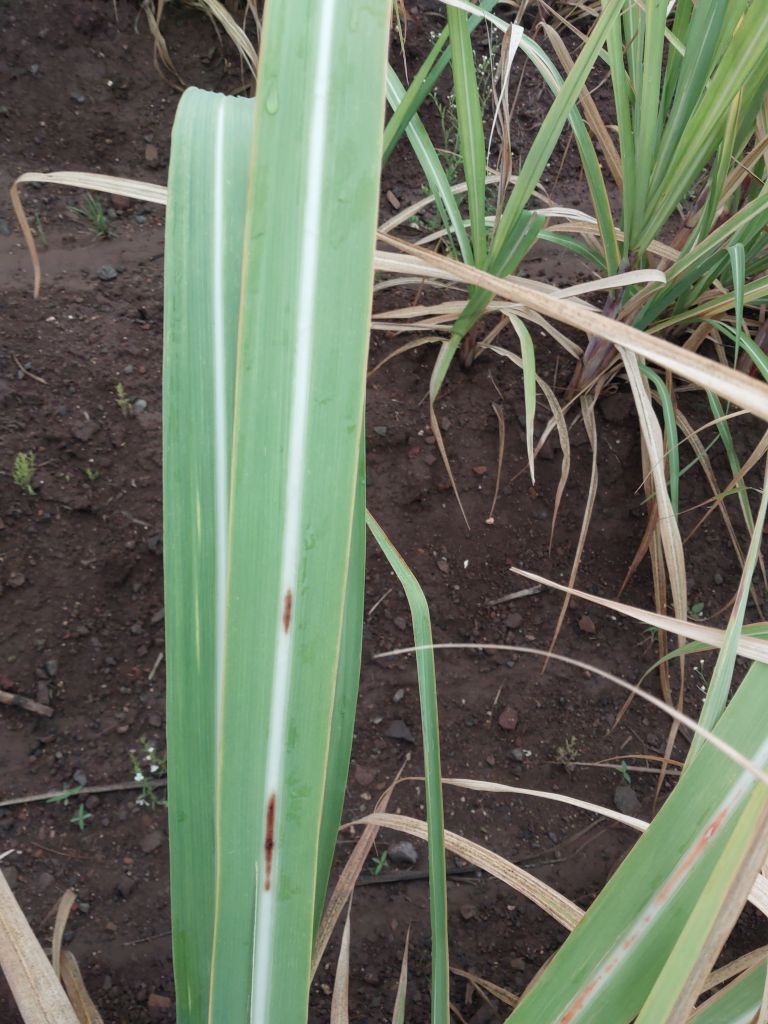
Label: Brown Spot